Rodolfo Barra

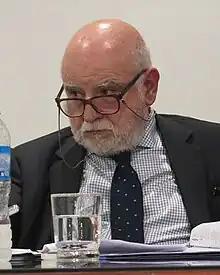
Rodolfo Barra in 2016

Rodolfo Carlos Barra (born 19 December 1947) is an Argentine far-right lawyer and politician, who served as a minister of the Supreme Court of Argentina between 1990 and 1993, and as Minister of Justice between 1994 and 1996, until his resignation for his links to groups related to Nazism, including the Tacuara Nationalist Movement. On 1 December 2023, president-elect Javier Milei announced that Barra had been selected as the Solicitor General. He served in this role until his resignation on January 2025.